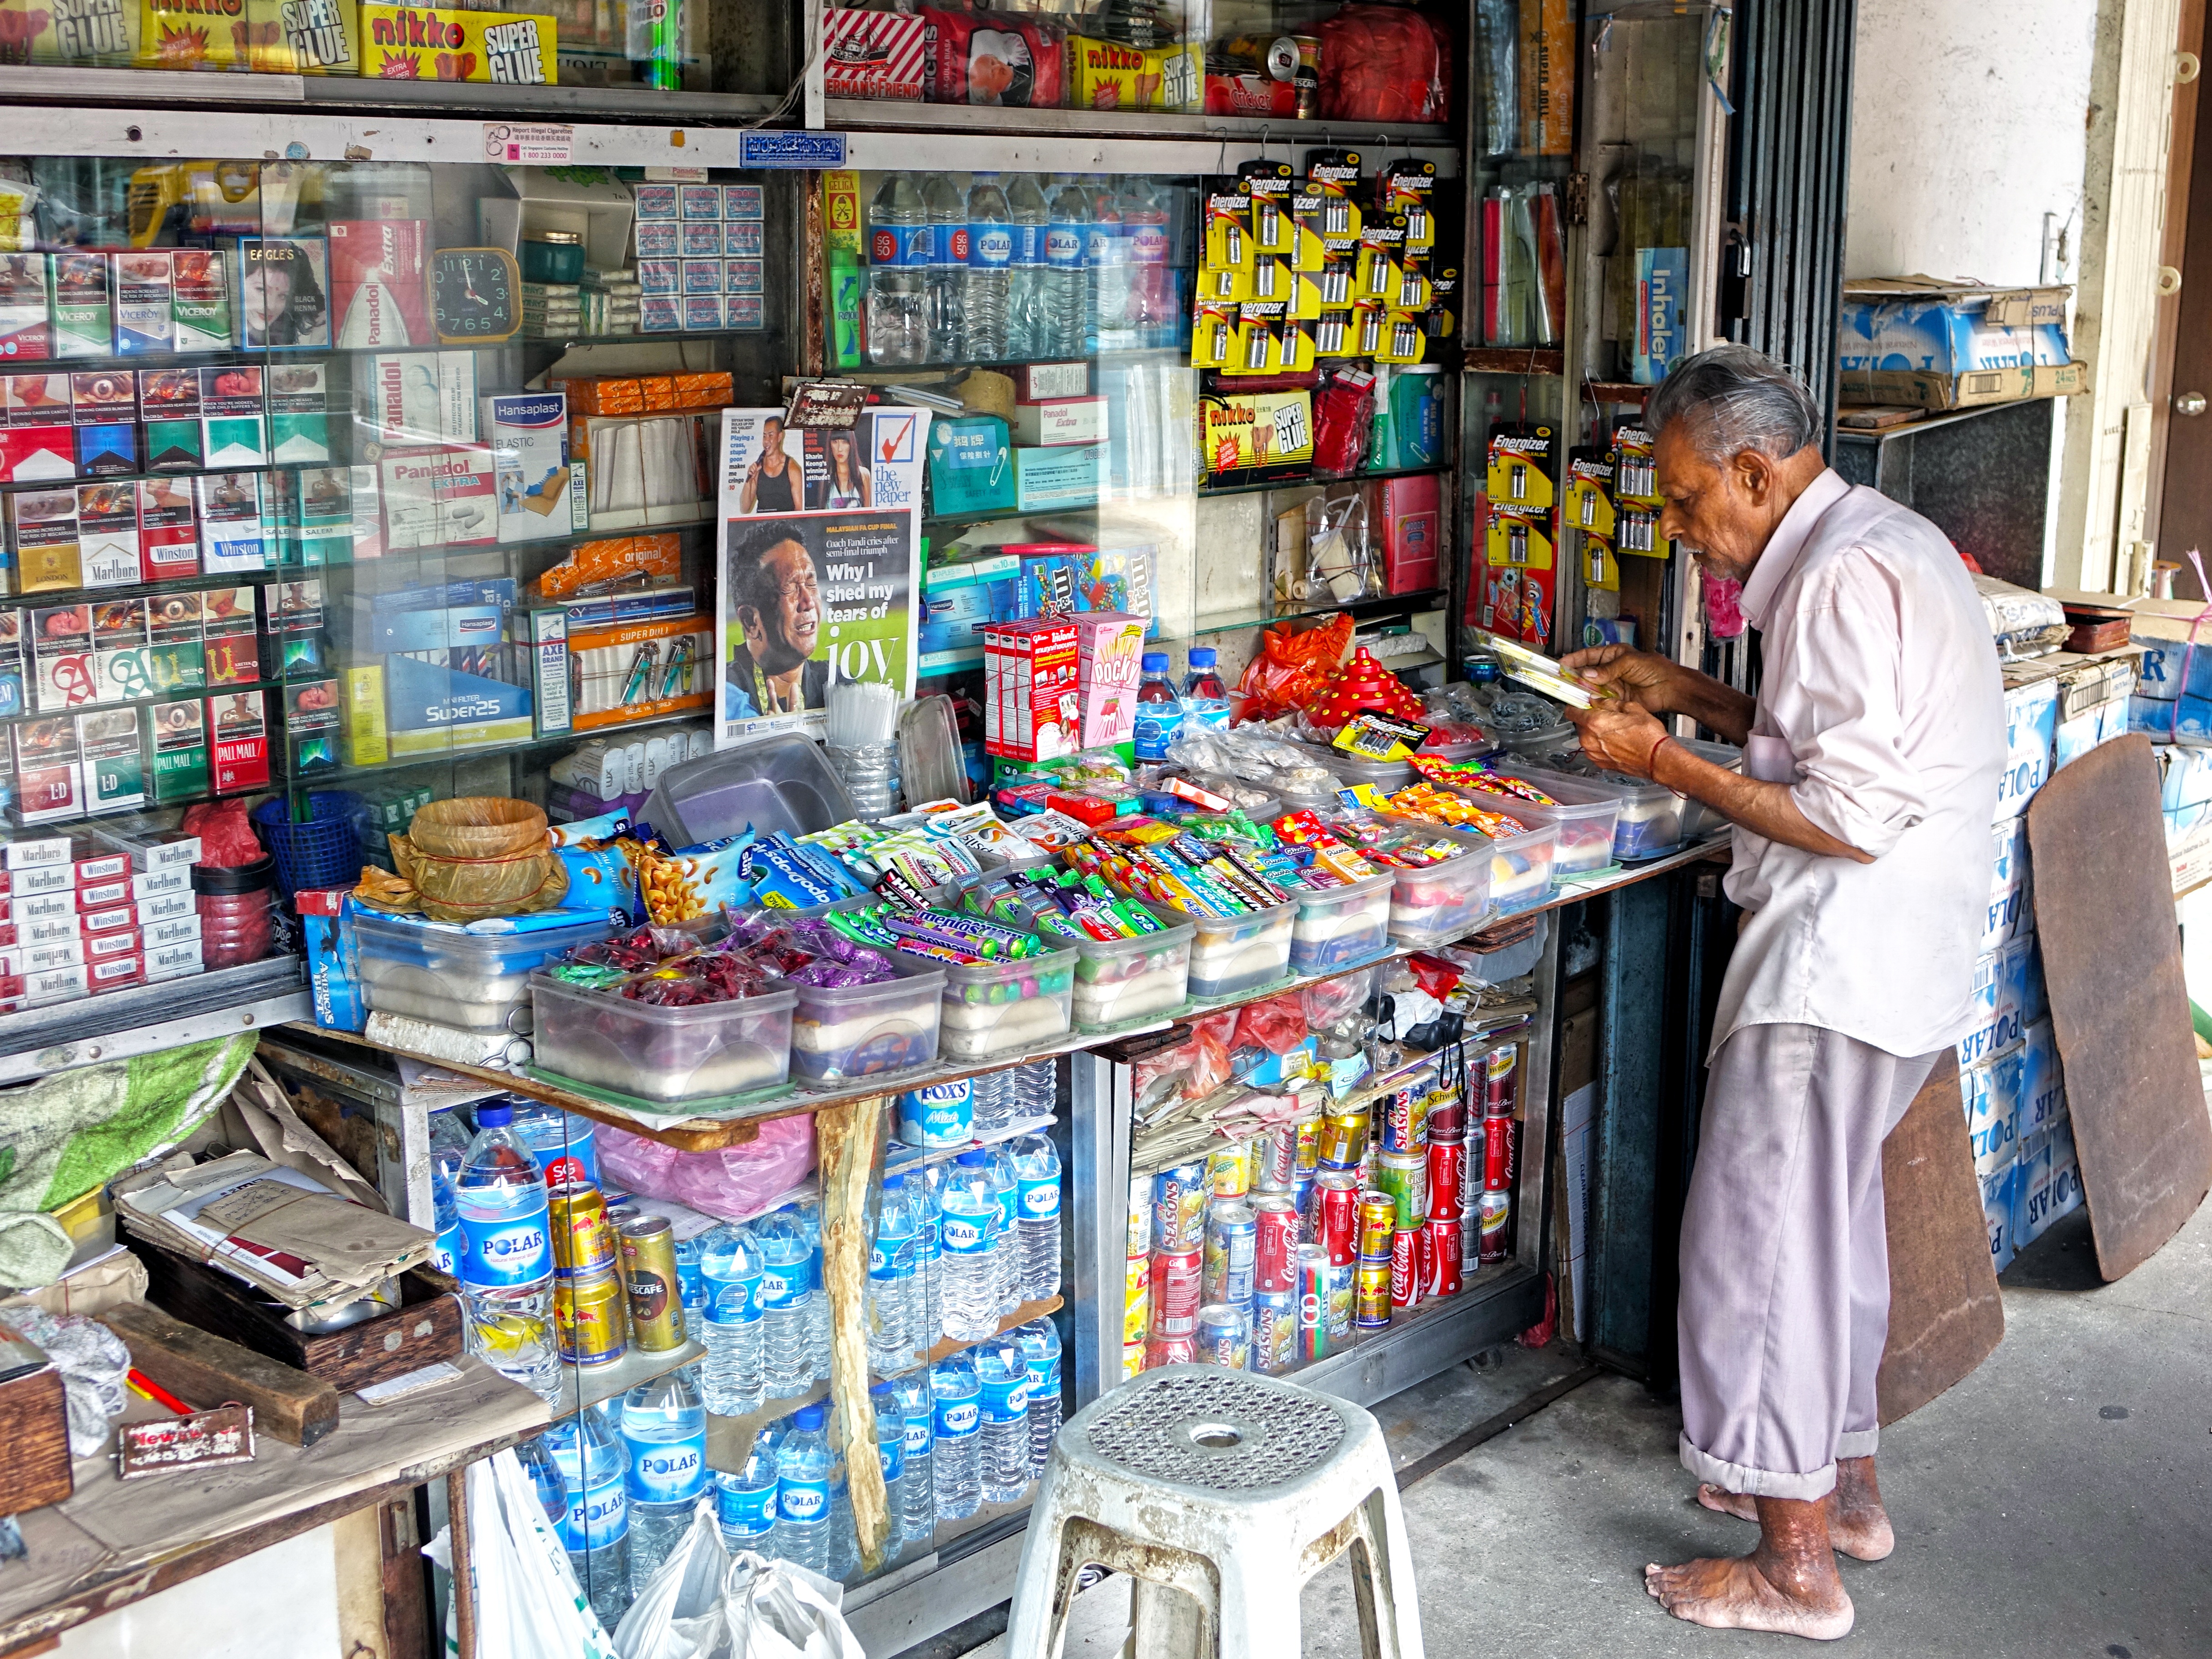
shop, food, vendor, market, marketplace, sweets, stall, cigarettes, supermarket, drinks, grocery store, singapore, indian, traditional, retail, convenience store, newsagent's shop